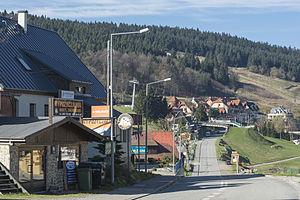
Zieleniec est un village situé près de Duszniki Zdrój dans la Voïvodie de Basse-Silésie, dans le sud de la Pologne.